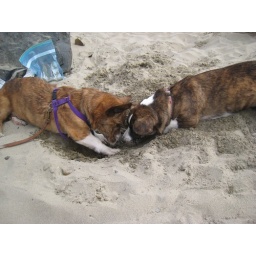
Stubby dogs digging in the sand